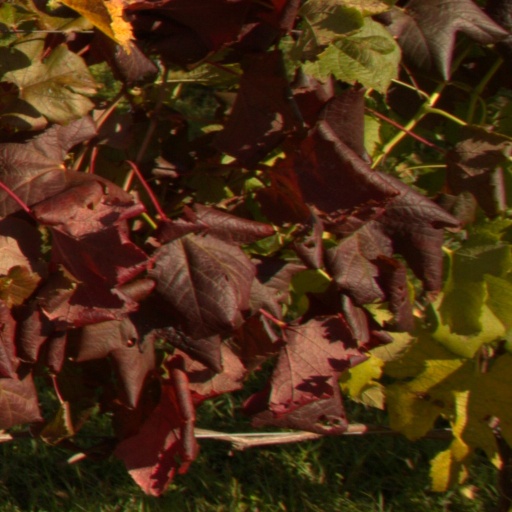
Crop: grape